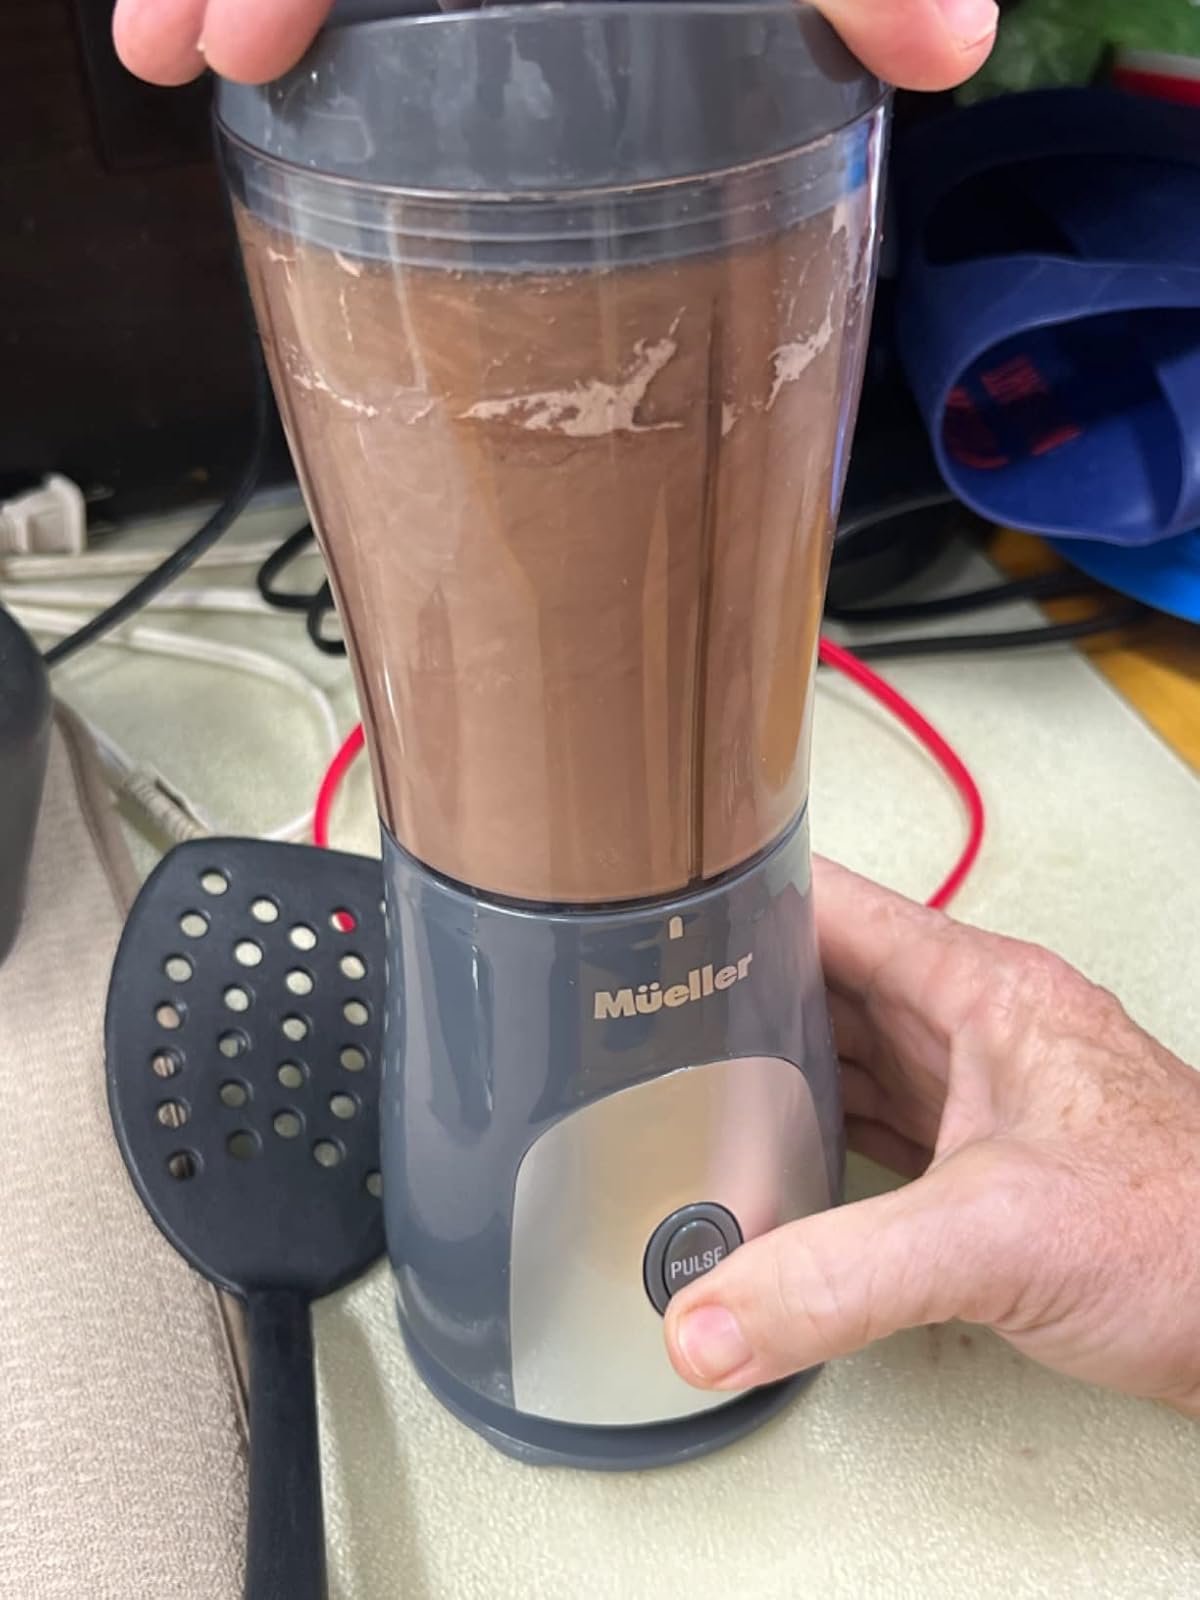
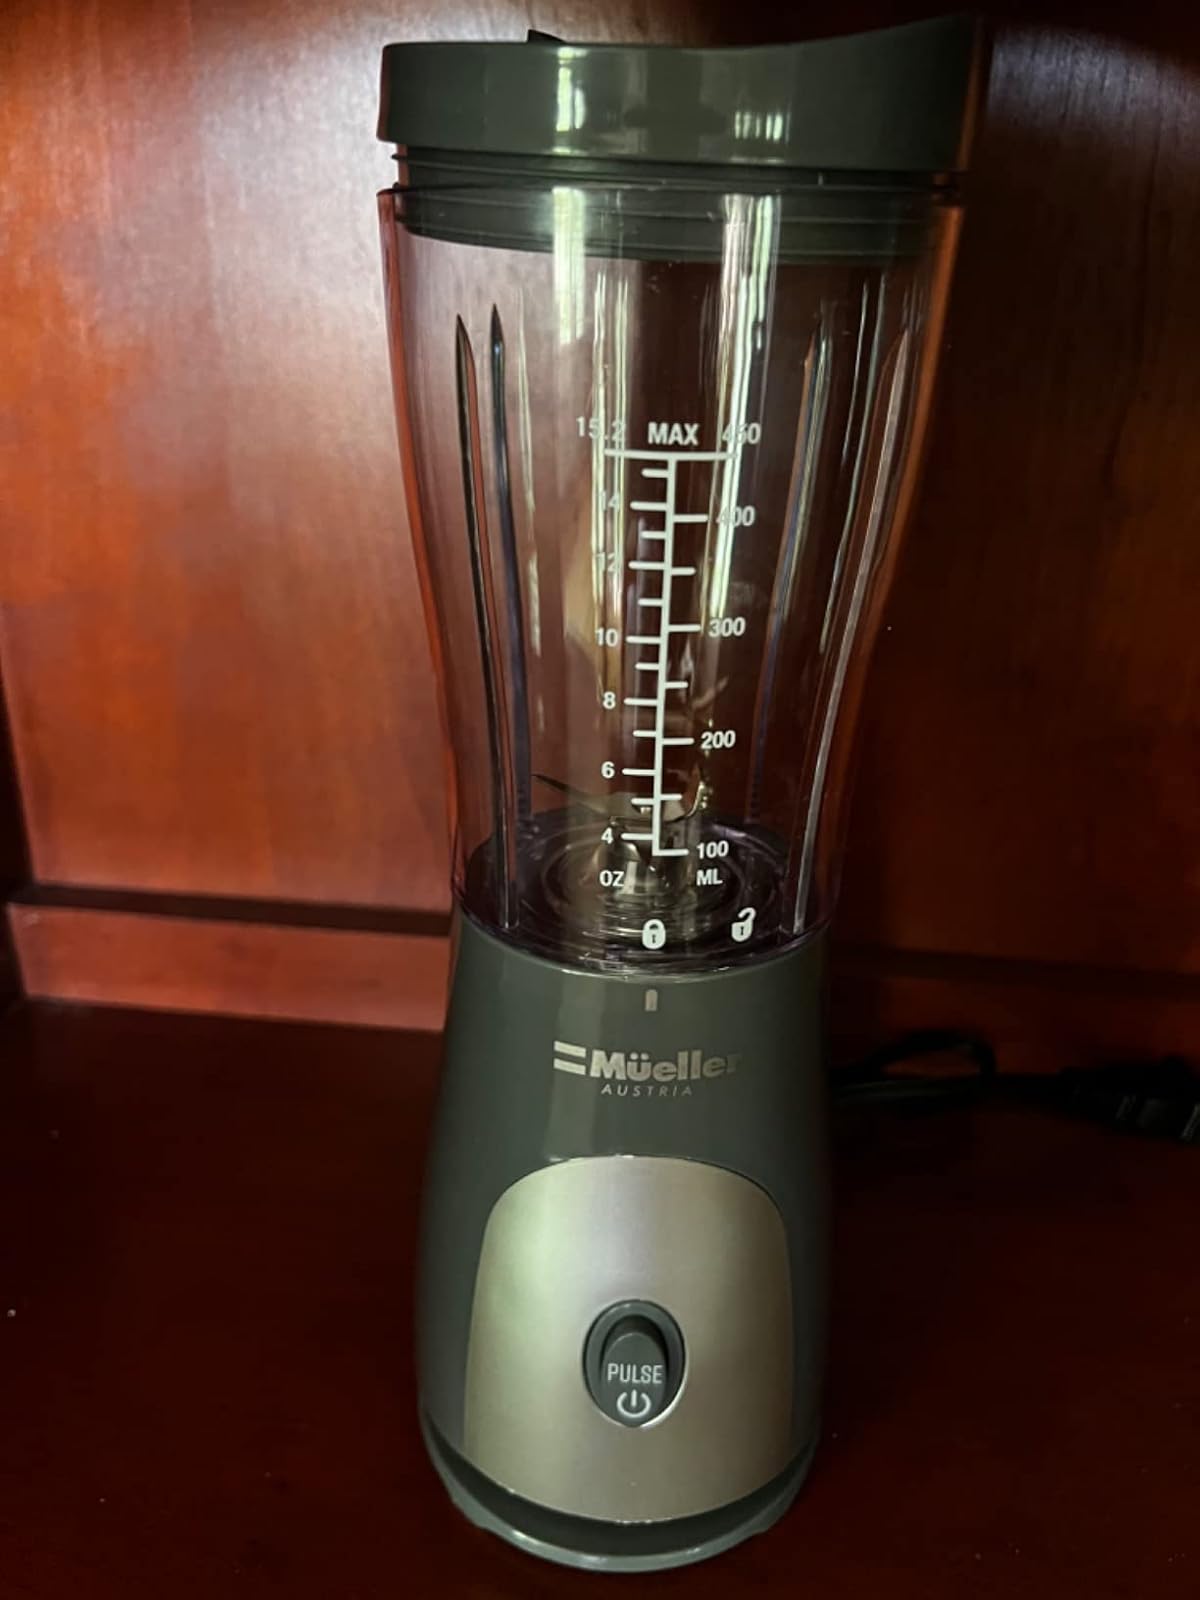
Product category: items_blender
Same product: yes